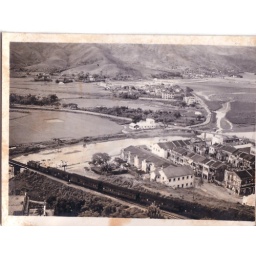
KCR train and Lam Tsuen river can be seen in this shot, plus some two storey shophouses.